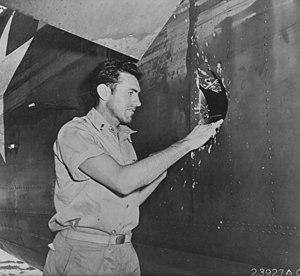
Louis Silvie Zamperini, né le 26 janvier 1917 à Olean et mort le 2 juillet 2014 à Los Angeles, est un athlète olympique et militaire américain qui fut prisonnier de guerre des Japonais pendant la Seconde Guerre mondiale. Après la guerre, il devient chrétien évangélique. Sa vie a été présentée dans un livre de Laura Hillenbrand intitulé Unbroken: A World War II Story of Survival, Resilience, and Redemption, qui fut adapté au cinéma par Angelina Jolie sous le titre Invincible.